James Shaw (Canadian politician)

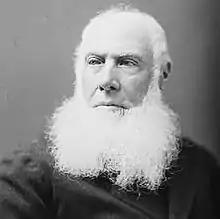
James Shaw Source: Library and Archives Canada

James Shaw (1798 – 6 February 1878) was a businessman and political figure in Canada West and Ontario.